Navy diver (United States Navy)

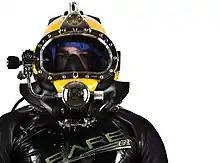
130413-N-GG400-043 Diver 3rd Class Jacob Laman of MDSU 2, wearing the Kirby Morgan 37 dive helmet used today for deep diving

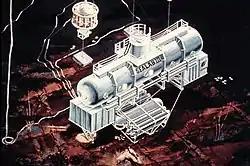
SEALAB III, artist's drawing

At Operation Crossroads the Navy had qualified divers on multiple ships assigned to Task Unit TU 1.2.7 (salvage unit) of the Joint Task Force 1: , , ,